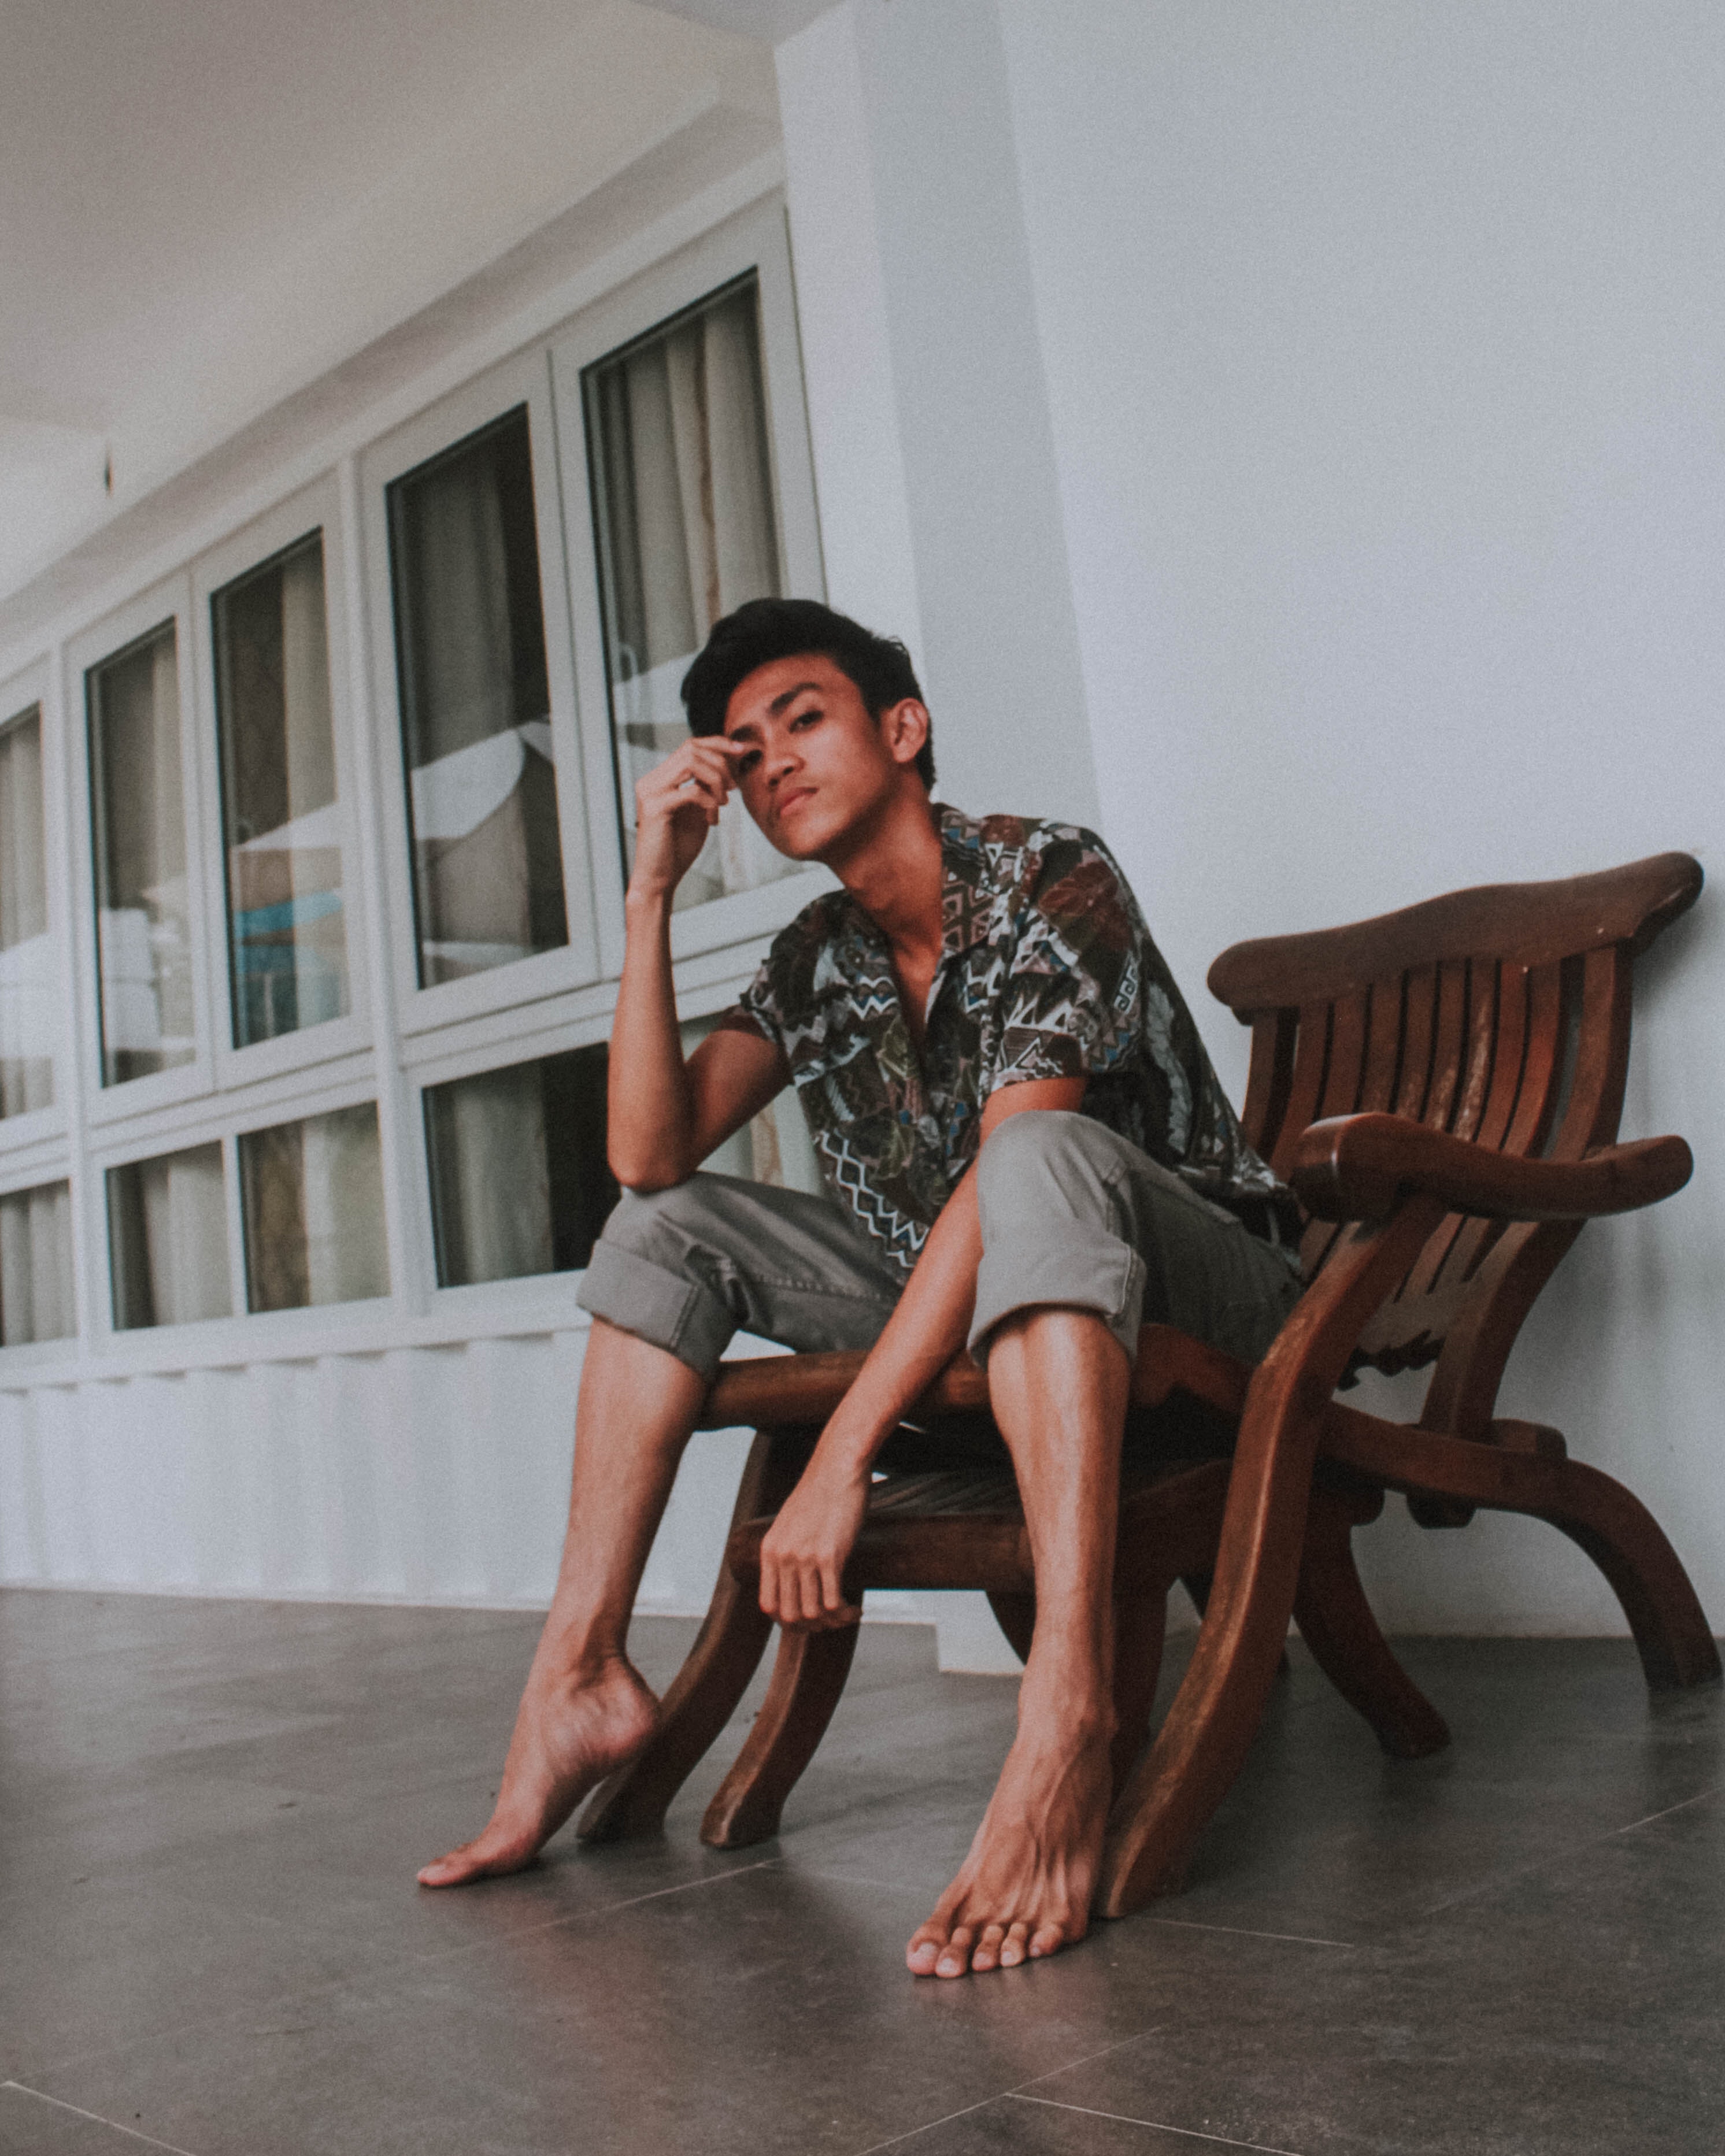
sitting, barefoot, shoulder, leg, furniture, joint, human body, room, human leg, floor, photography, foot, knee, leisure, thigh, flooring